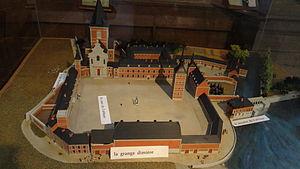
Abbaye de Maroilles - plan Maquette
L' ancienne abbaye de Maroilles était un monastère de moines bénédictins fondé vers 650 à Maroilles dans l'Avesnois. Située en zone frontière, l'abbaye fut richement dotée et sa puissance attisa de multiples convoitises.